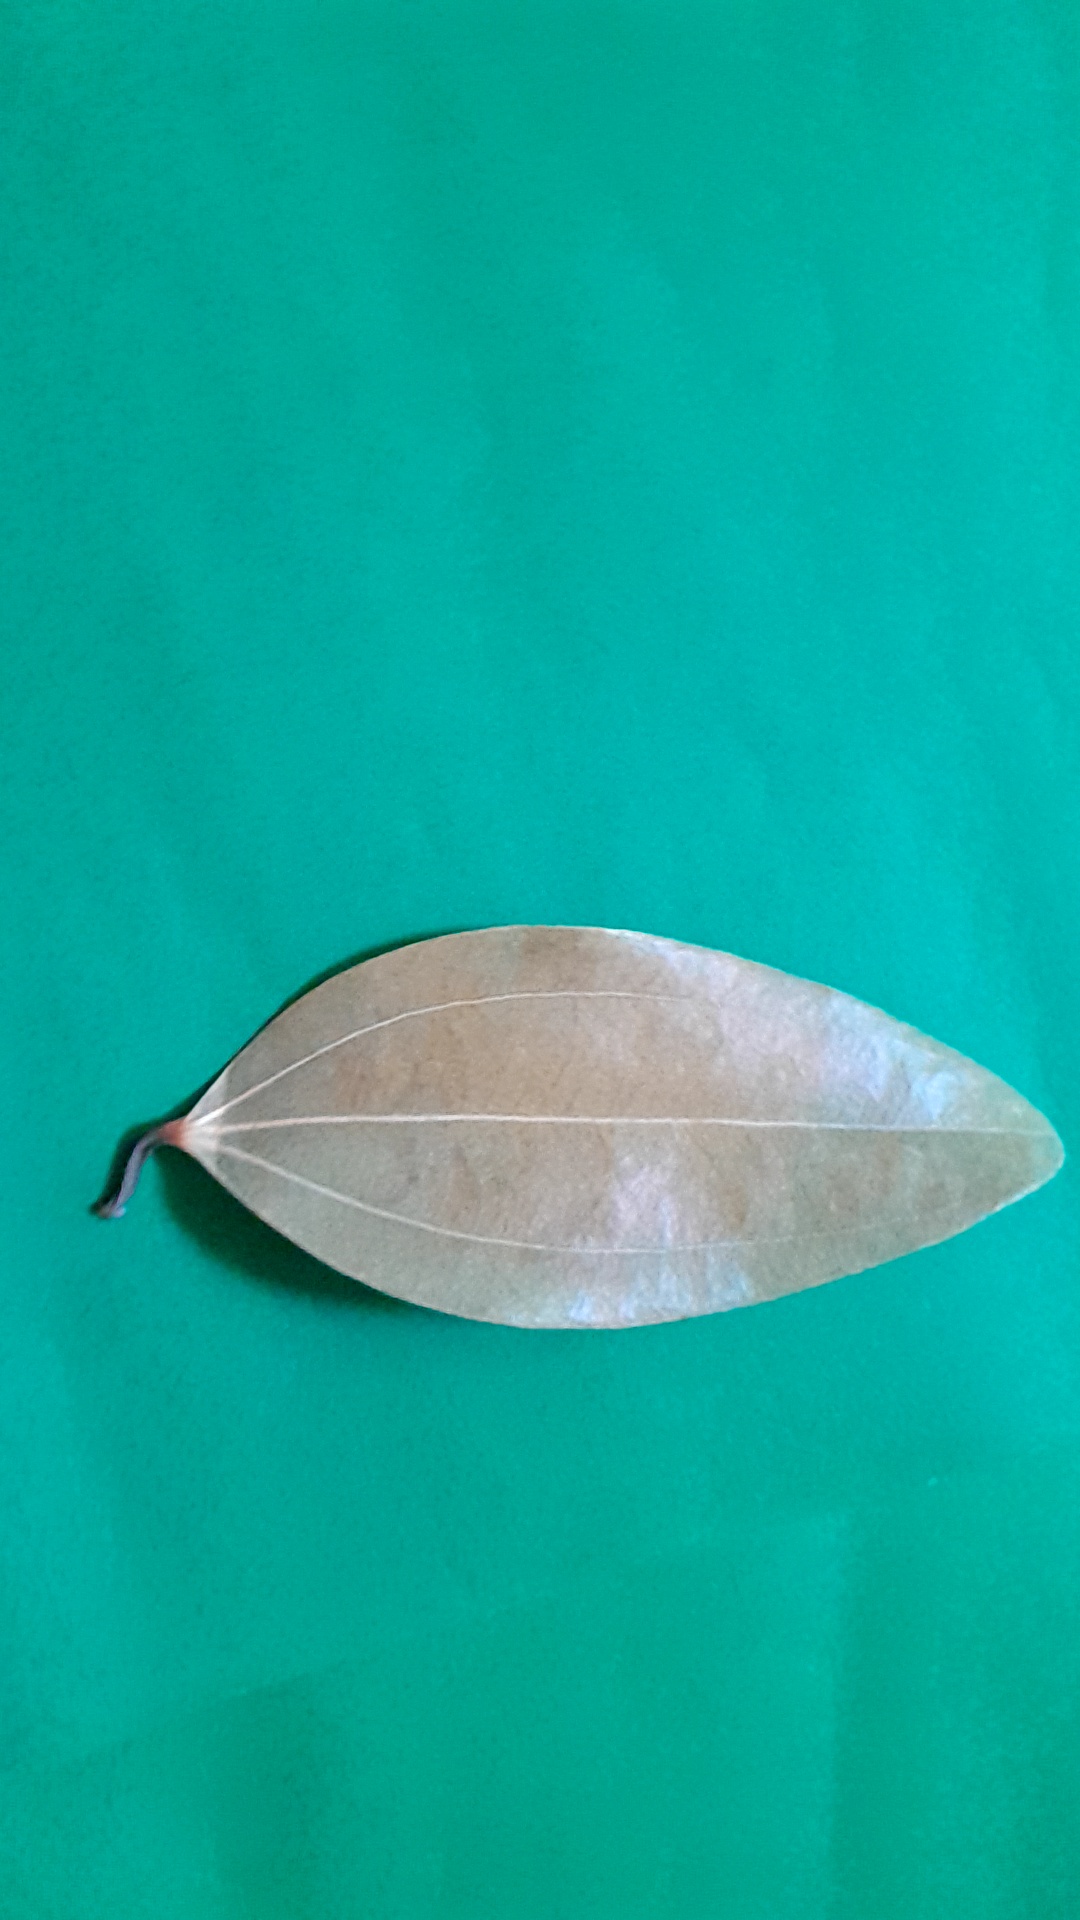
Label: Dry Leaf